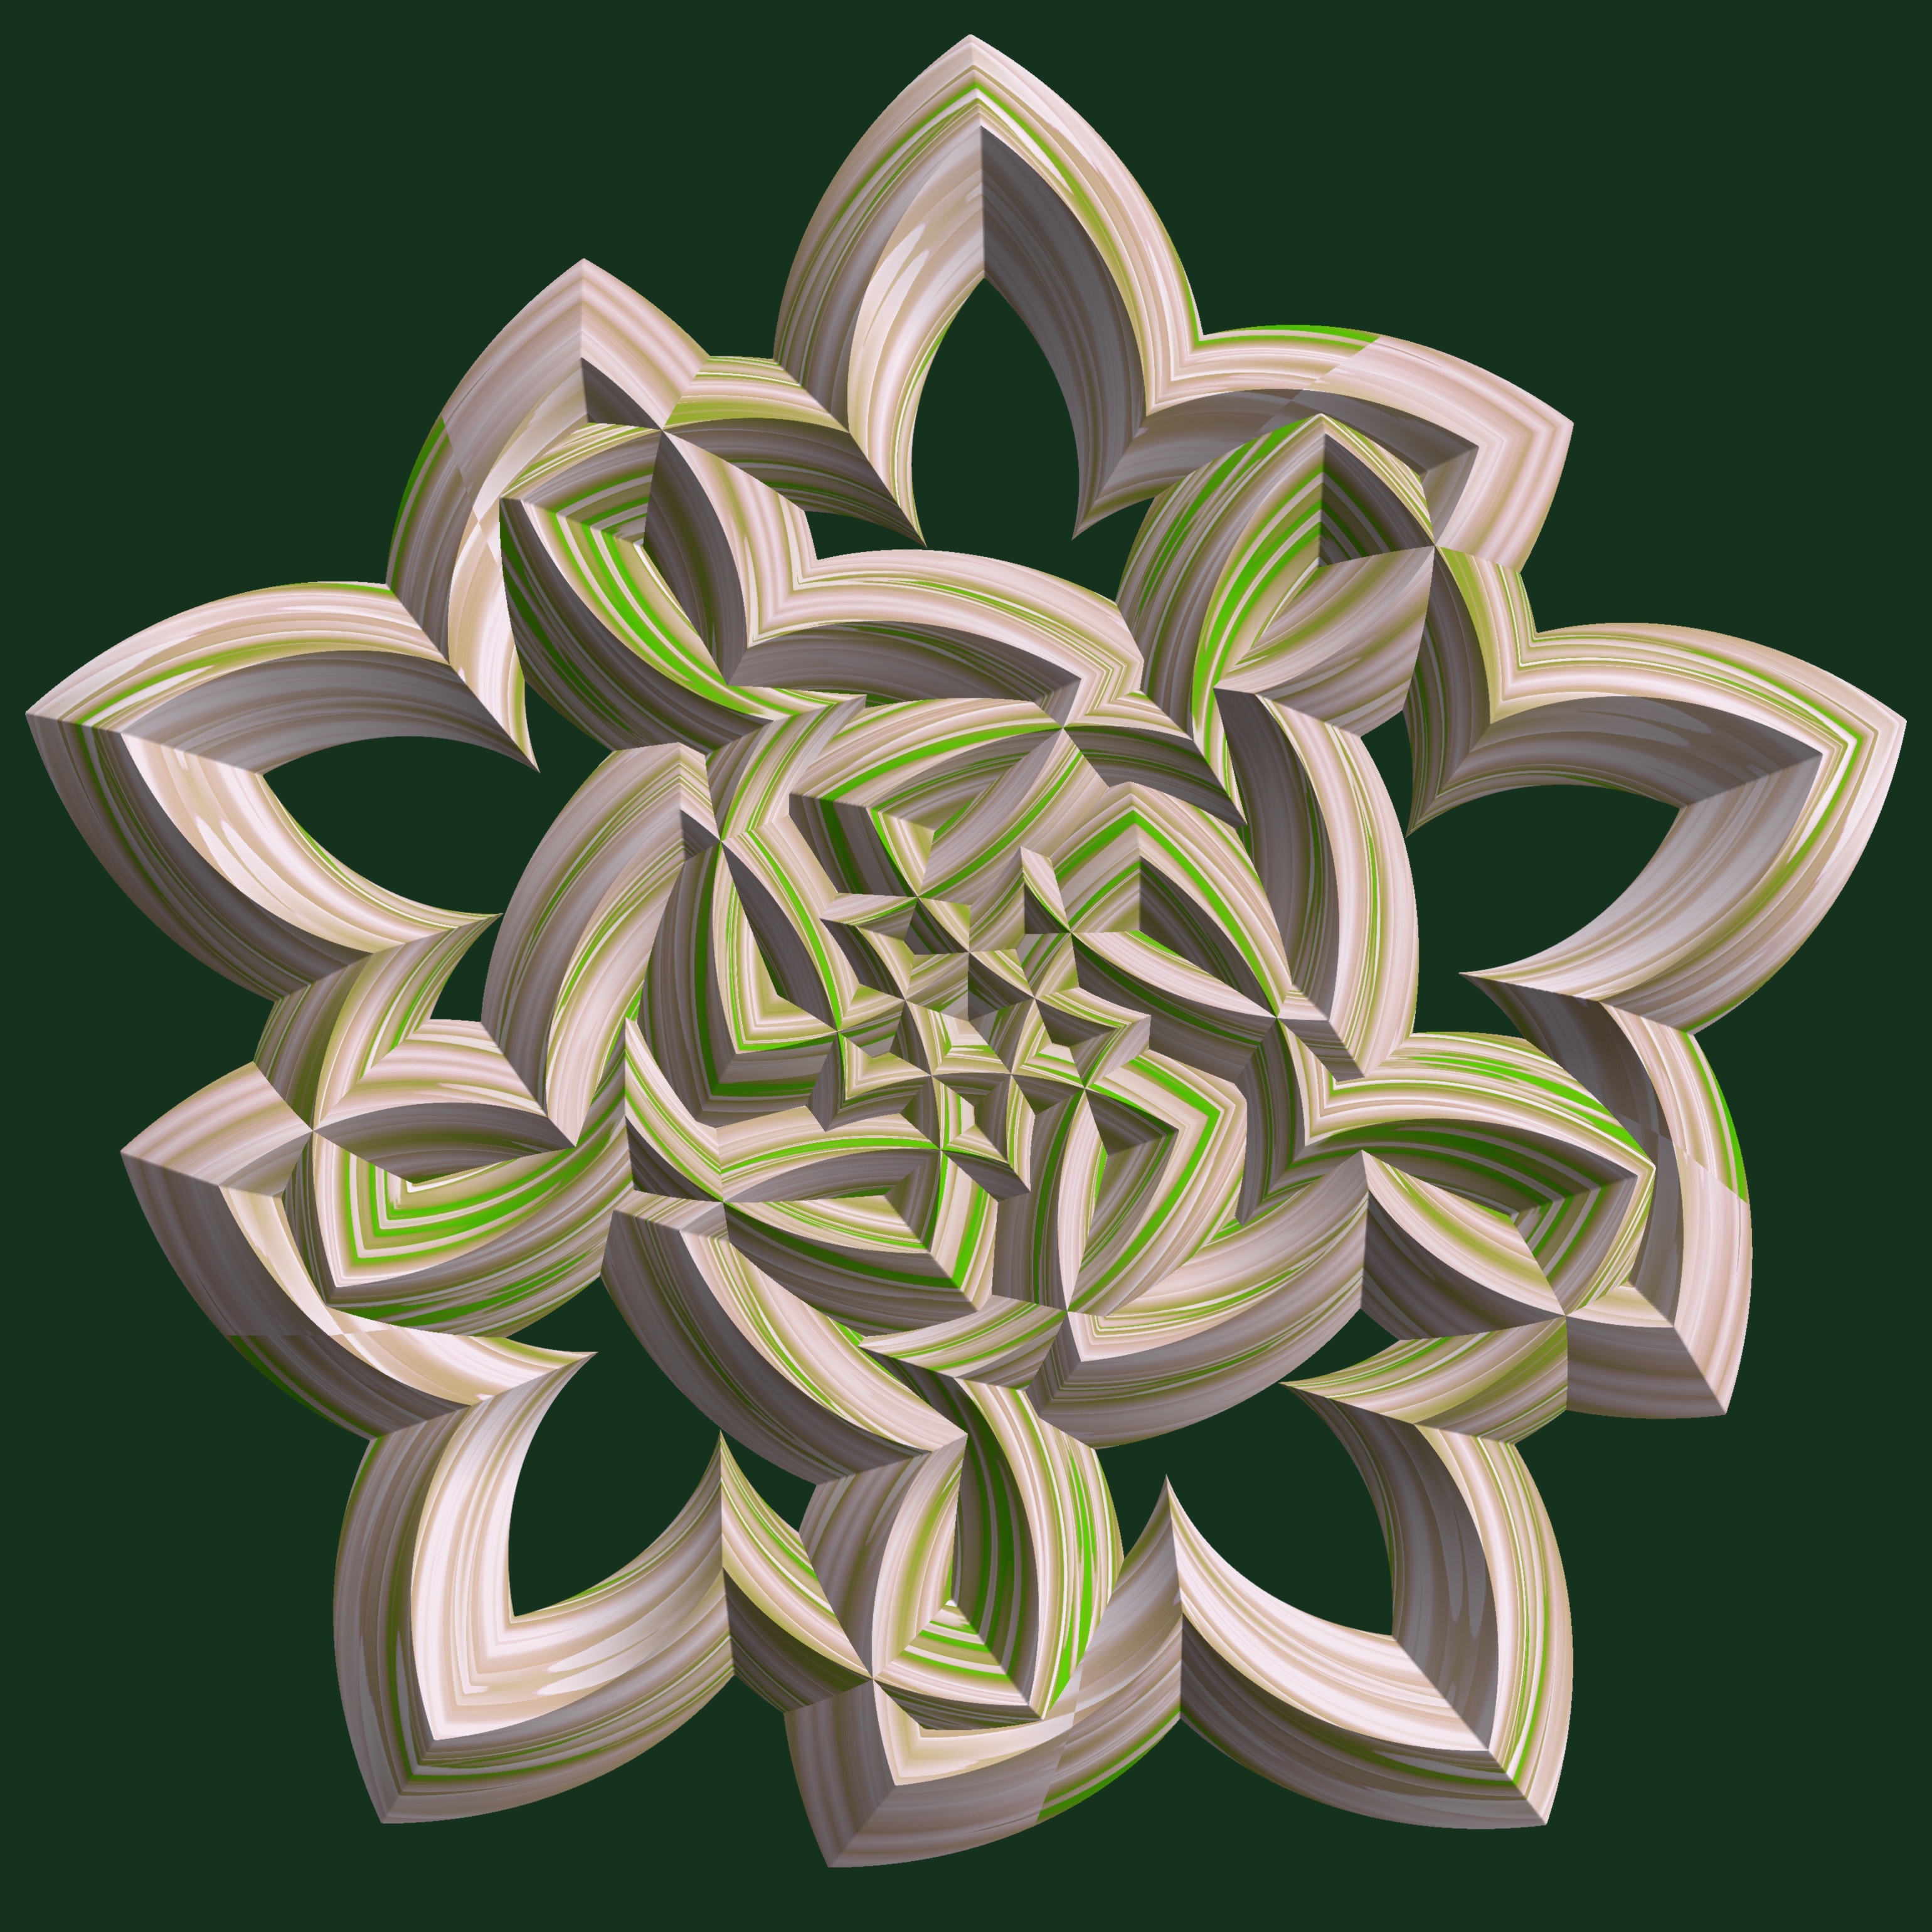
abstract, structure, plant, texture, leaf, flower, pattern, green, geometry, botany, flora, sculpture, illustration, design, symmetry, 3d, graphic, shape, torus, mathematica, cg, parametricplot3d, code, program, algorithm, mapping, geometricsculpture, flowering plant, land plant